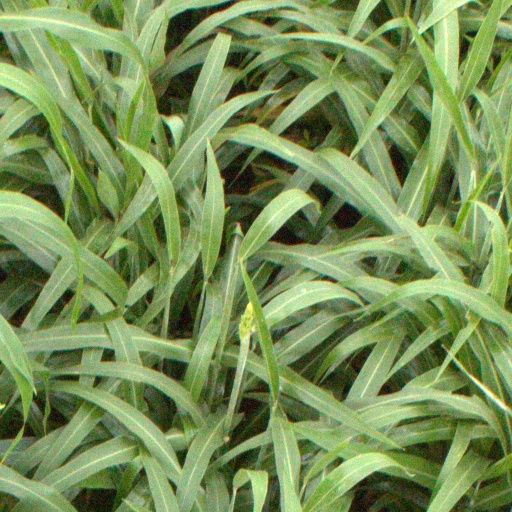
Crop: sorghum